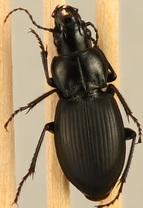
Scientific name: Cyclotrachelus torvus
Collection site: Northern Great Plains Research Laboratory Site (NOGP), plot NOGP_009